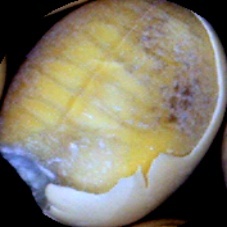
Label: Broken